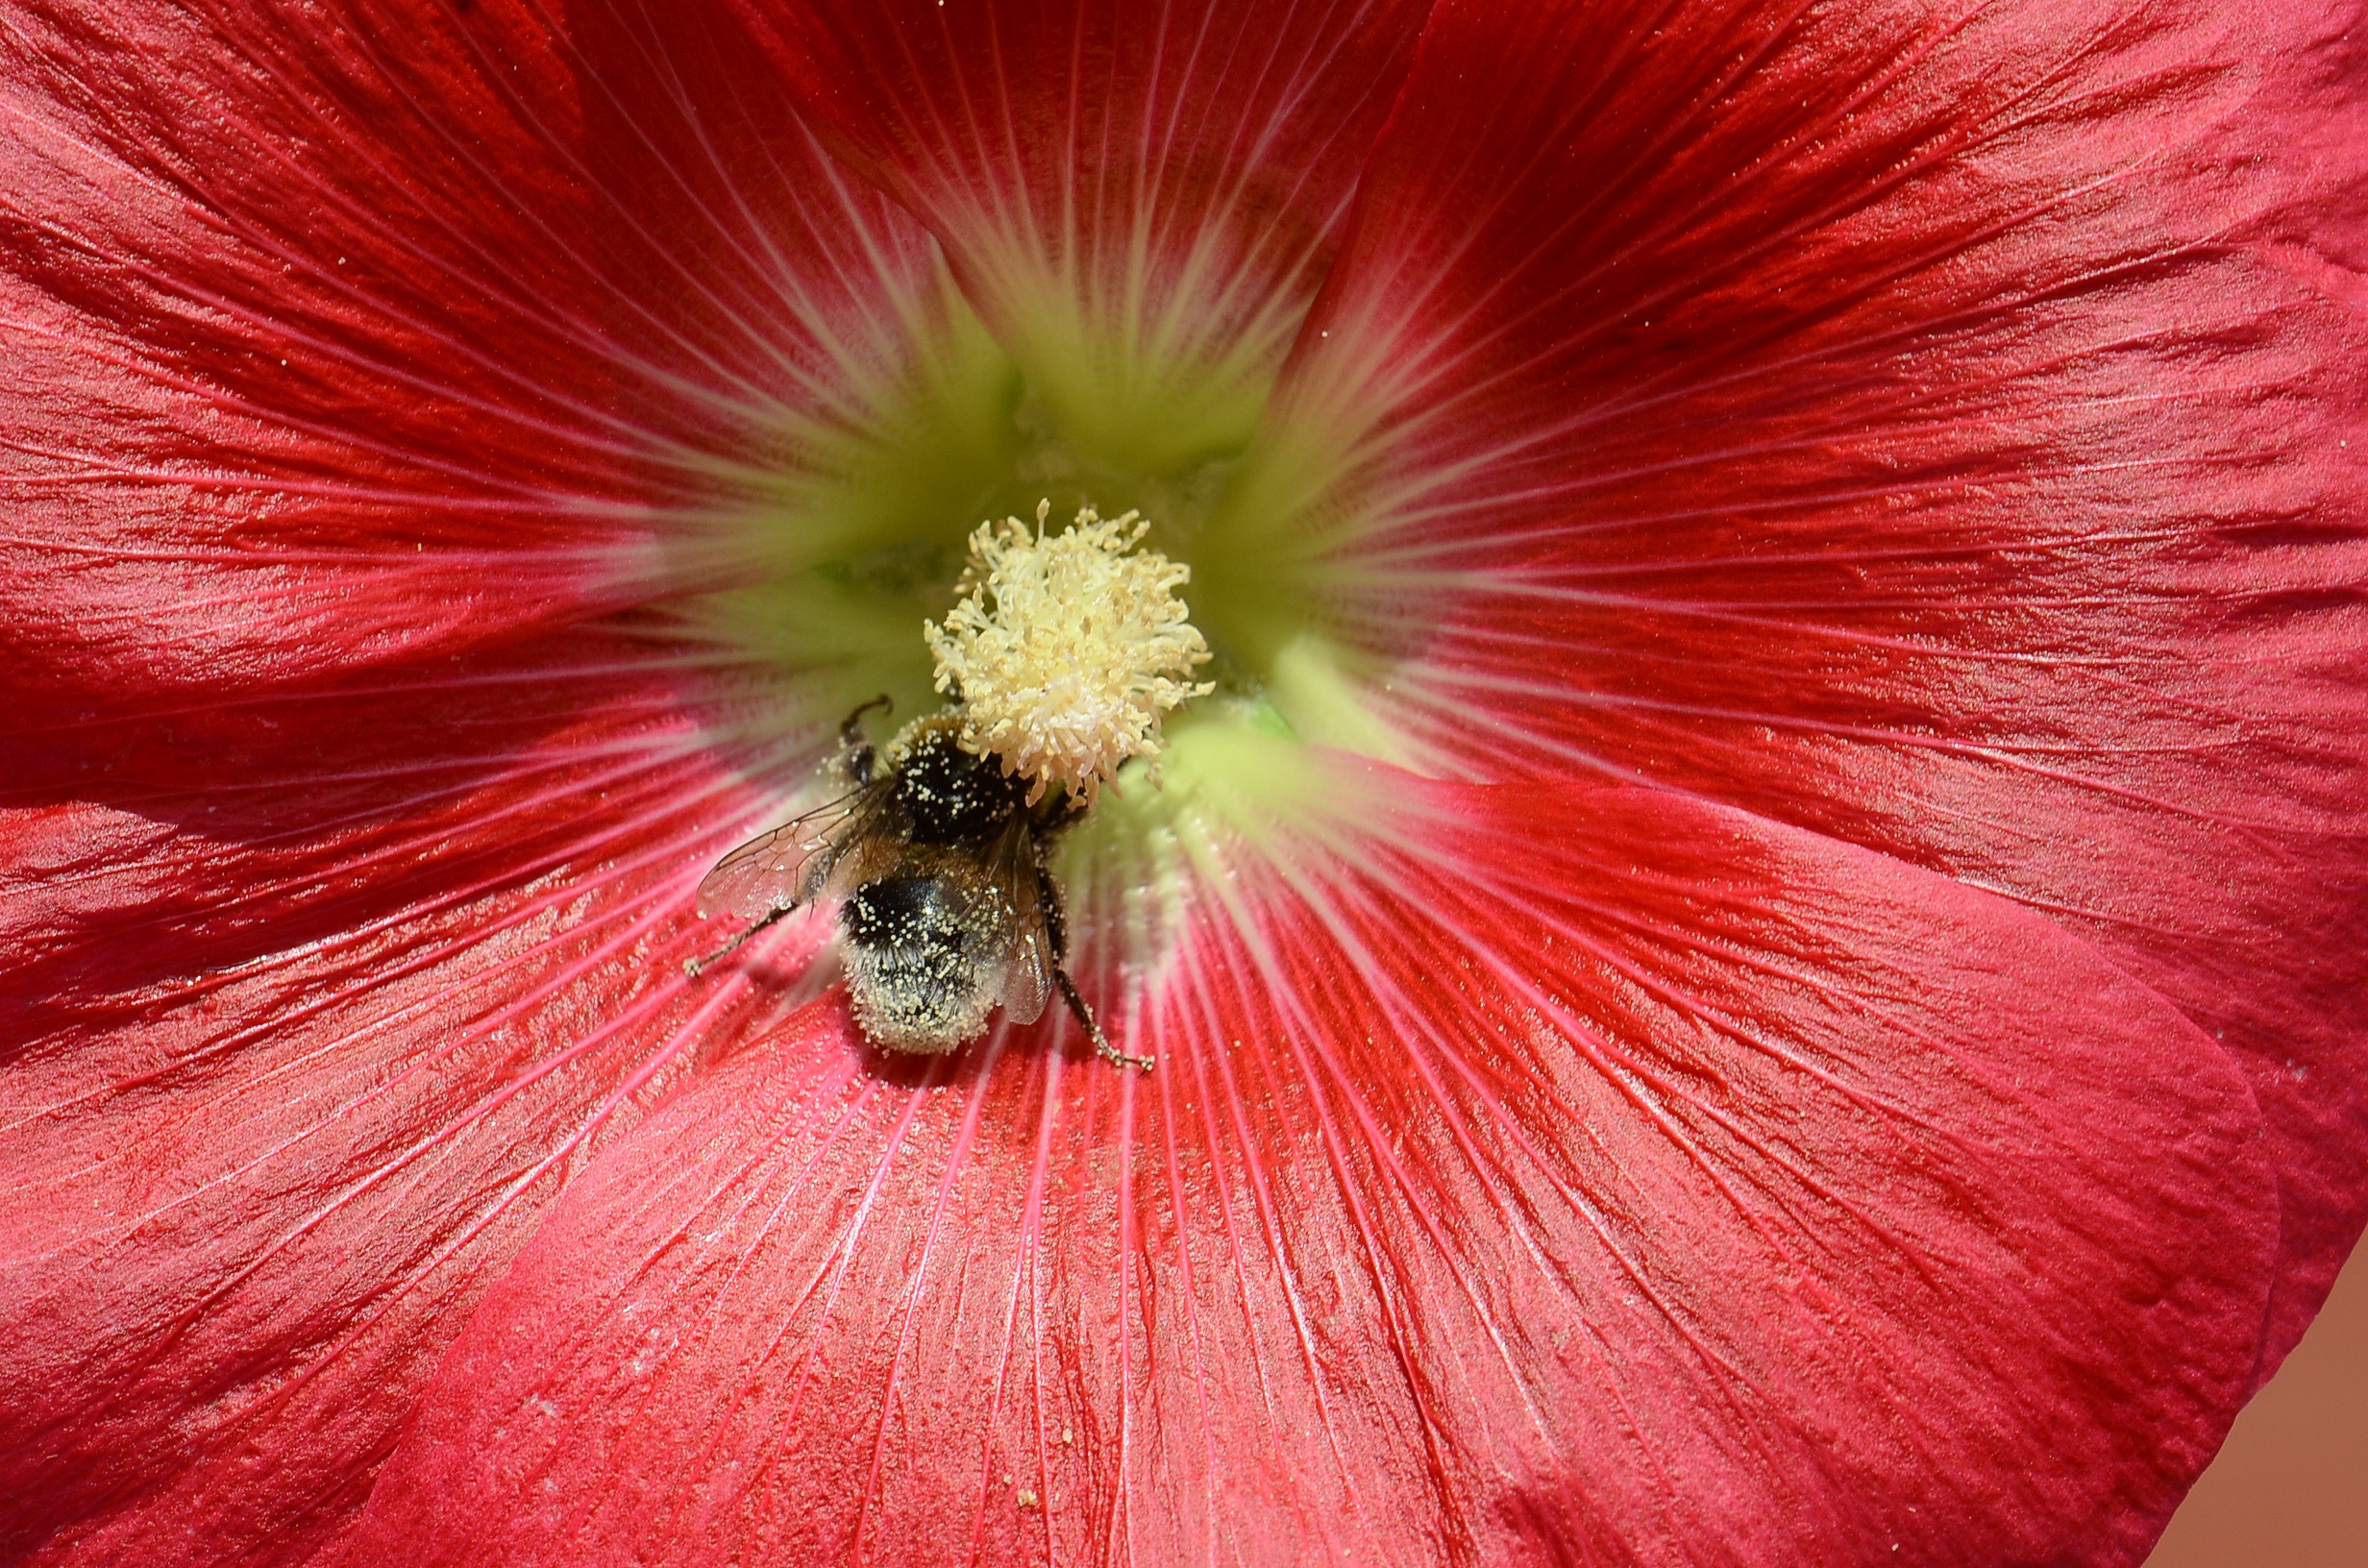
nature, blossom, plant, photography, flower, petal, summer, pollen, red, pink, flora, close up, bee, hollyhock, macro photography, flowering plant, plant stem, land plant